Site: brandenburg
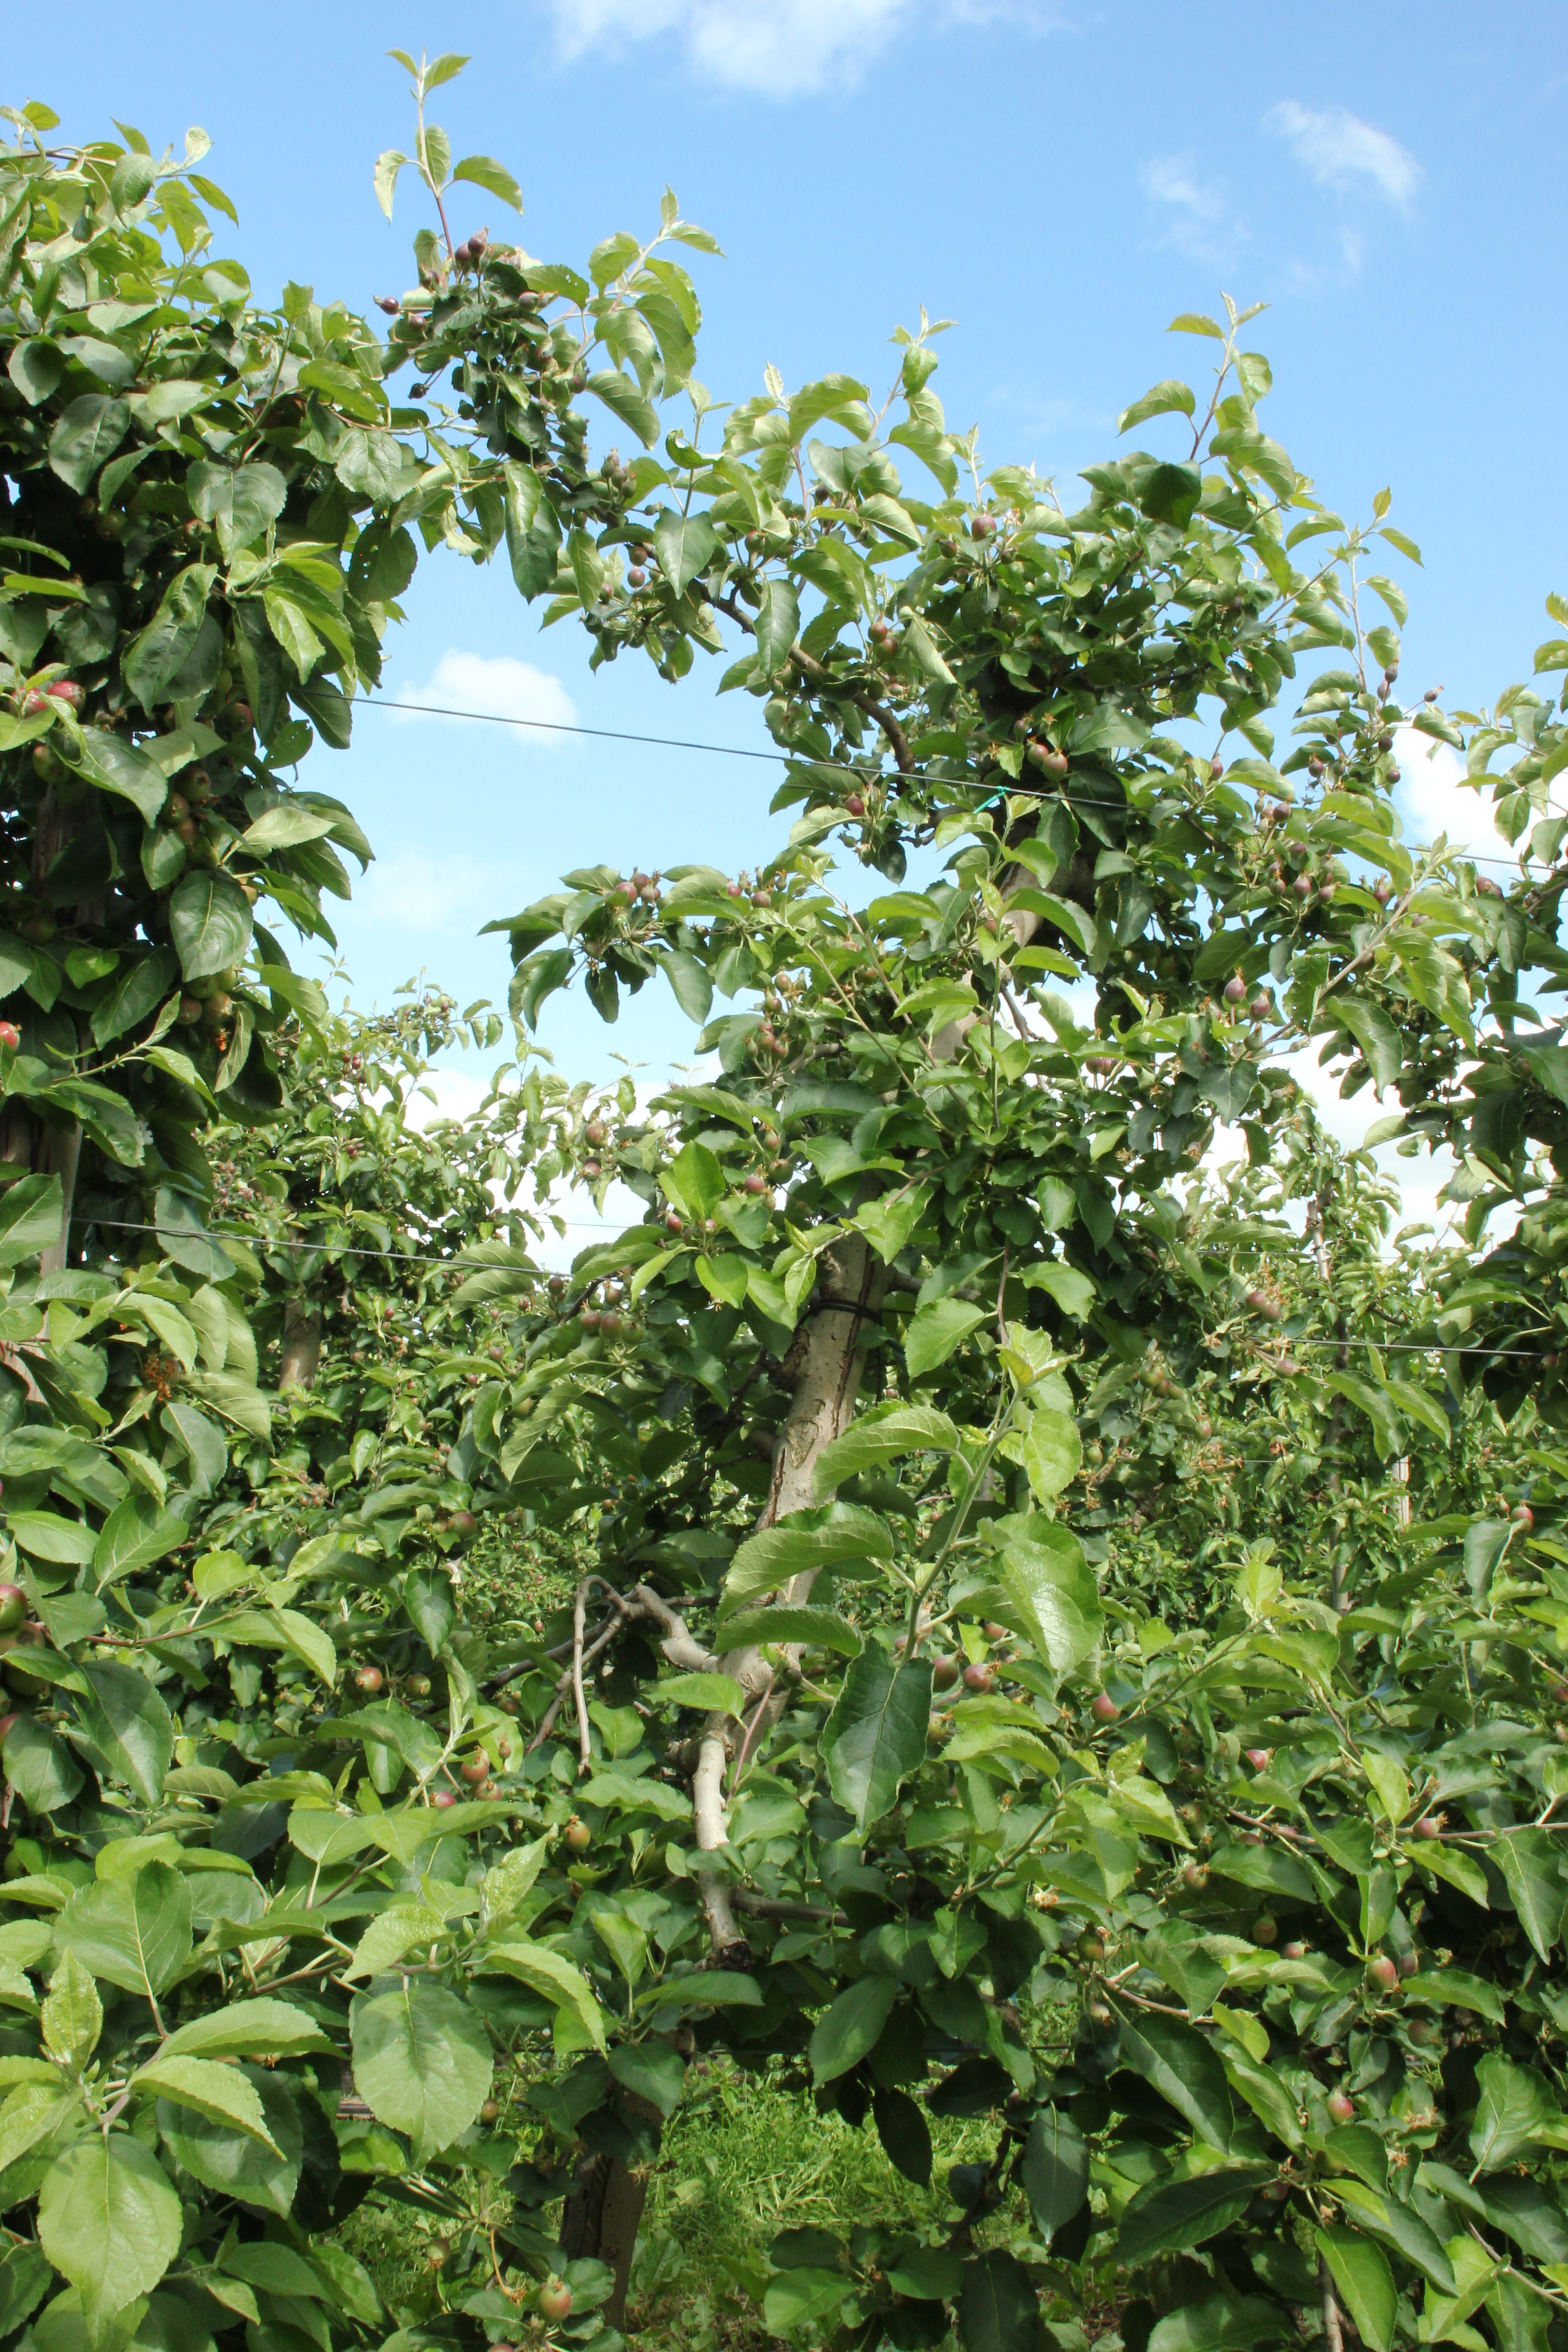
Growth stage (BBCH 72): Development of fruit